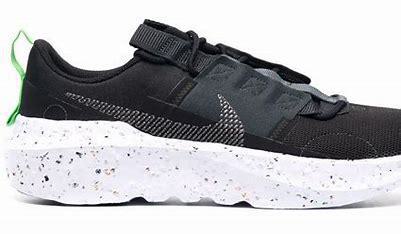
Brand: Nike
Model: Crater Impact